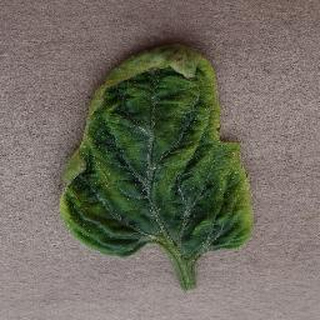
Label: tomato_yellow_leaf_curl_virus